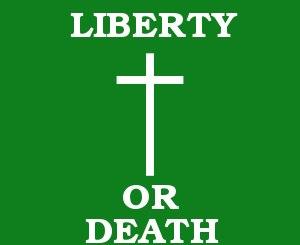
La Société des Irlandais unis était une organisation politique libérale irlandaise créée au XVIIIᵉ siècle pour obtenir une réforme parlementaire du pays. Elle évolua en organisation républicaine révolutionnaire inspirée par la révolution américaine et la Révolution française. Soutenue par le gouvernement français du Directoire, elle déclencha la Rébellion irlandaise de 1798 avec pour objectif de mettre fin à la domination britannique sur l'Irlande et de créer une république irlandaise indépendante.